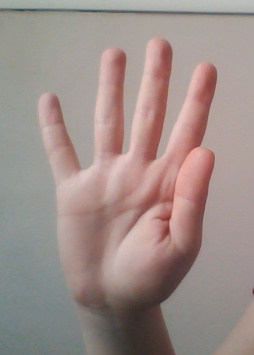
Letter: sheen